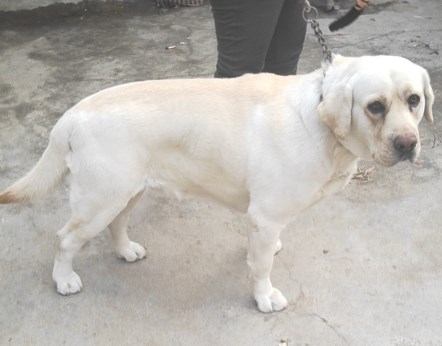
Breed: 3580-n000122-Labrador_retriever